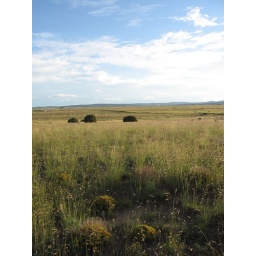
The hill just south of the house in Edgewood, New Mexico. The summer of the first break in drought